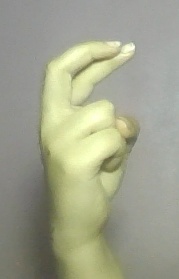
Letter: zay